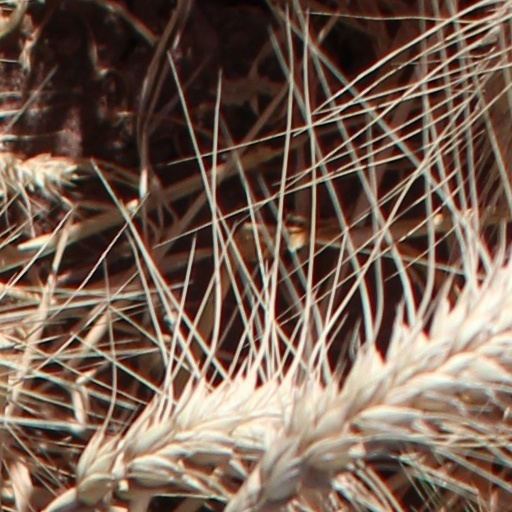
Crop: wheat